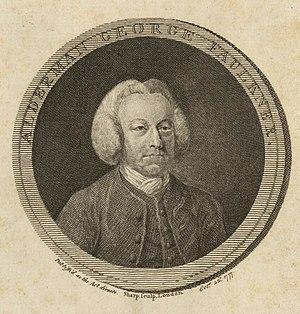
Les Lettres de Drapier est le nom collectif d'une série de sept pamphlets écrits entre 1724 et 1725 par le doyen de la cathédrale Saint-Patrick à Dublin, Jonathan Swift, pour soulever l'opinion publique en Irlande contre l'imposition d'une monnaie de cuivre frappée en privé que Swift pense être de qualité inférieure. William Wood a obtenu des lettres patentes pour frapper la pièce, et Swift voit la licence du brevet comme corrompue. En réponse, il représente l'Irlande comme constitutionnellement et financièrement indépendante de la Grande-Bretagne dans les « Lettres de Drapier ». Puisque le sujet est politiquement sensible, Swift écrit sous le pseudonyme MB, Drapier, pour fuir les représailles.